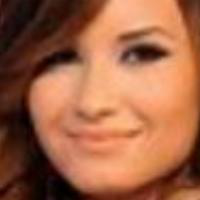
Age group: age 21-30